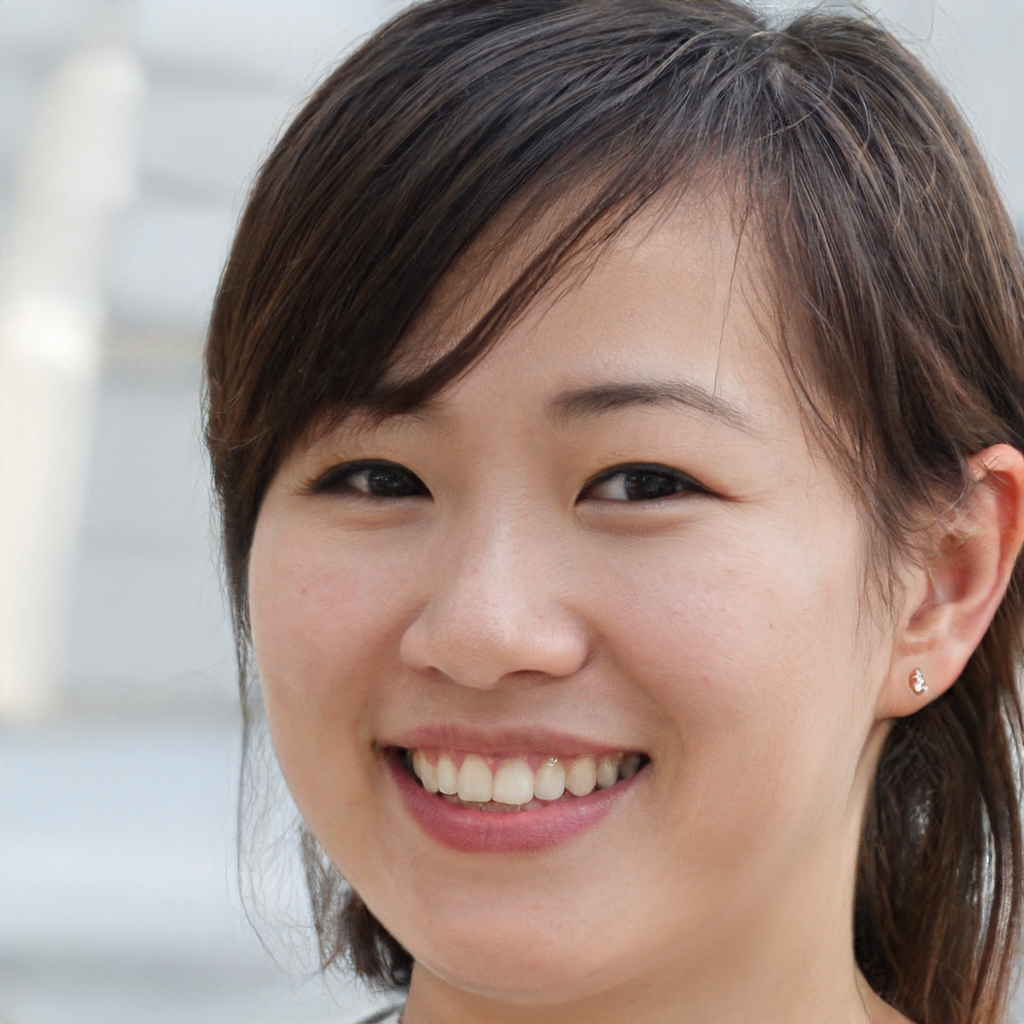
Gender: Female